Ella Rose Curtois

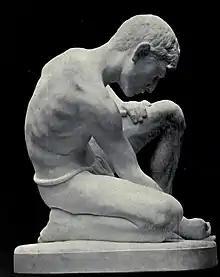
"Child Playing at Marbles" by Curtois

Curtois was born at Branston in Lincolnshire. Her parents were Atwill Curtois, rector of the village, and his wife Anne Henrietta, who had eleven children between them. Ella Rose Curtois created sculpture pieces in both marble and terracotta, usually of genre subjects and portraits.